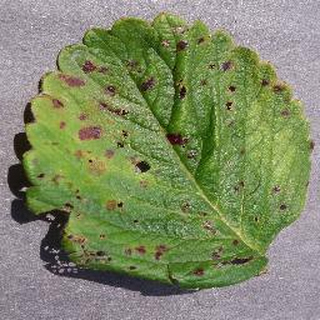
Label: strawberry_leaf_scorch